Ljubica Sokić

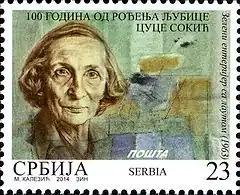
Ljubica Sokić on a 2014 Serbian stamp

Ljubica "Cuca" Sokić (9 December 1914 – 8 January 2009) was a prominent Serbian and Yugoslav painter of the twentieth century.